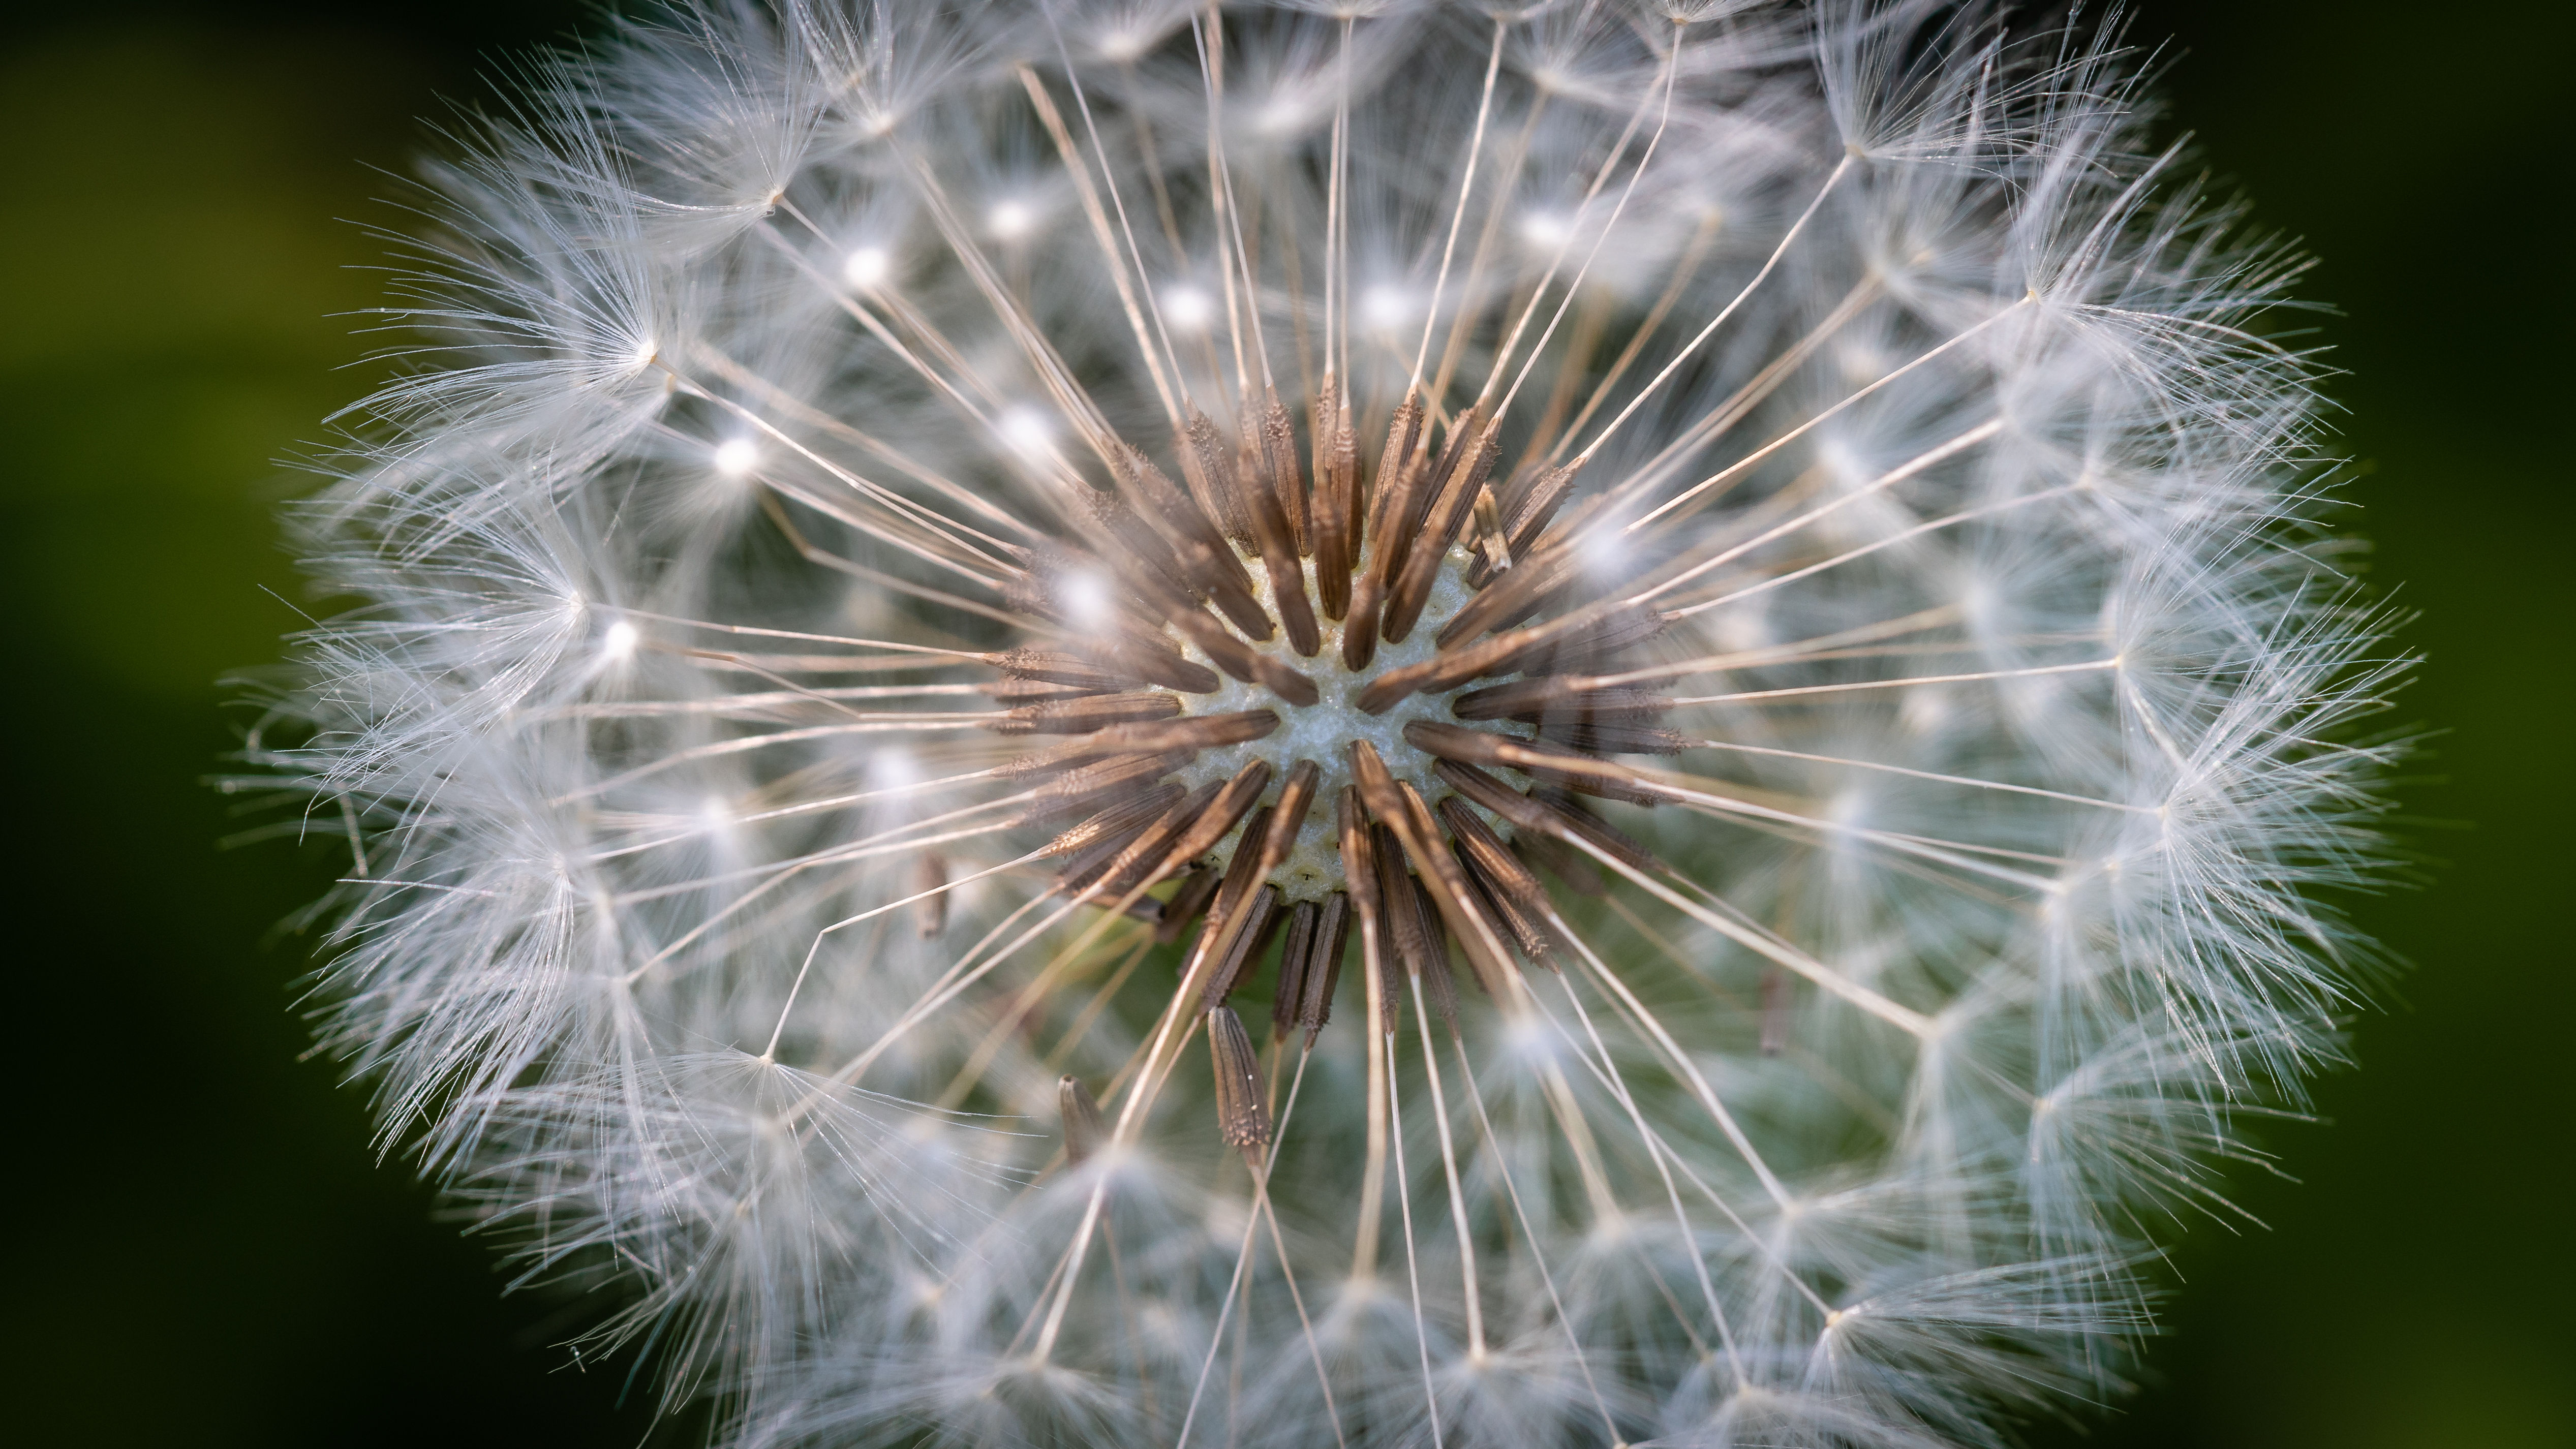
dandelion, flower, nature, close up, vegetation, plant, macro photography, organism, spring, photography, pollen, stock photography, flowering plant, asterales, wildflower, daisy family, crassocephalum, annual plant, plant stem, symmetry